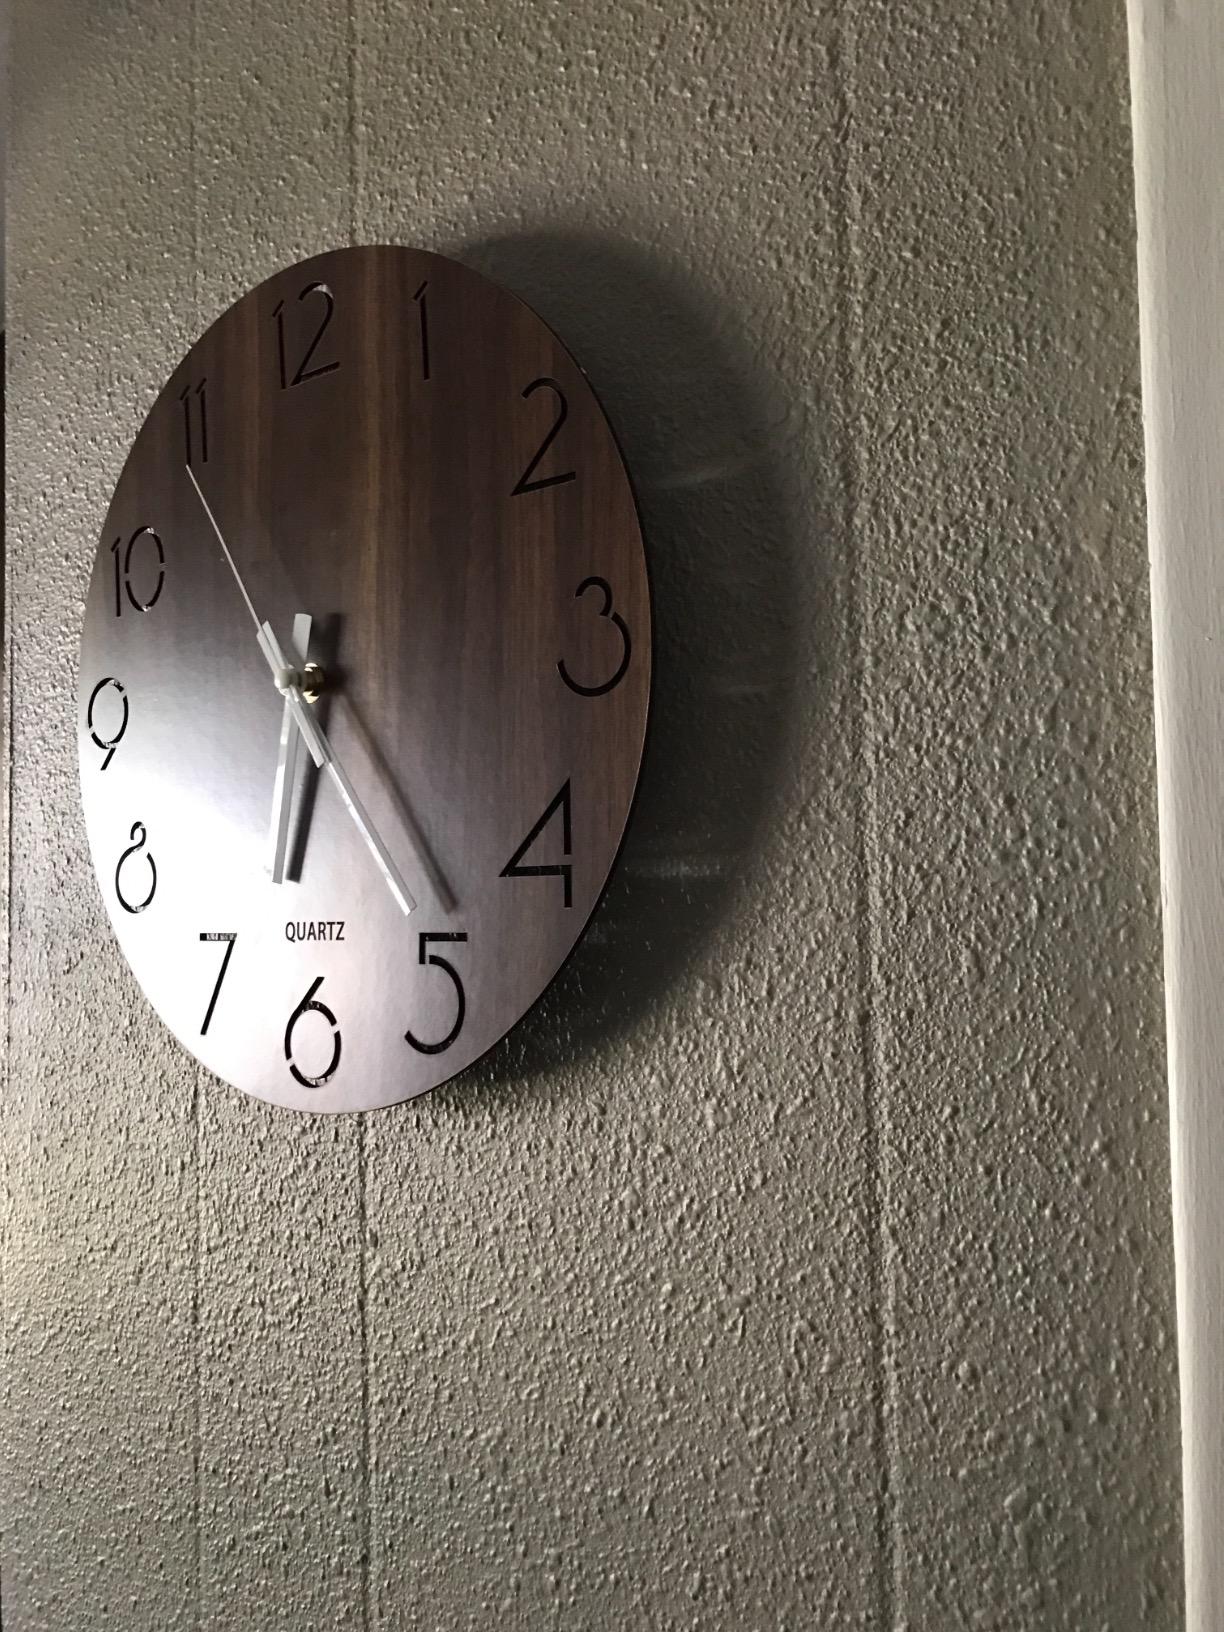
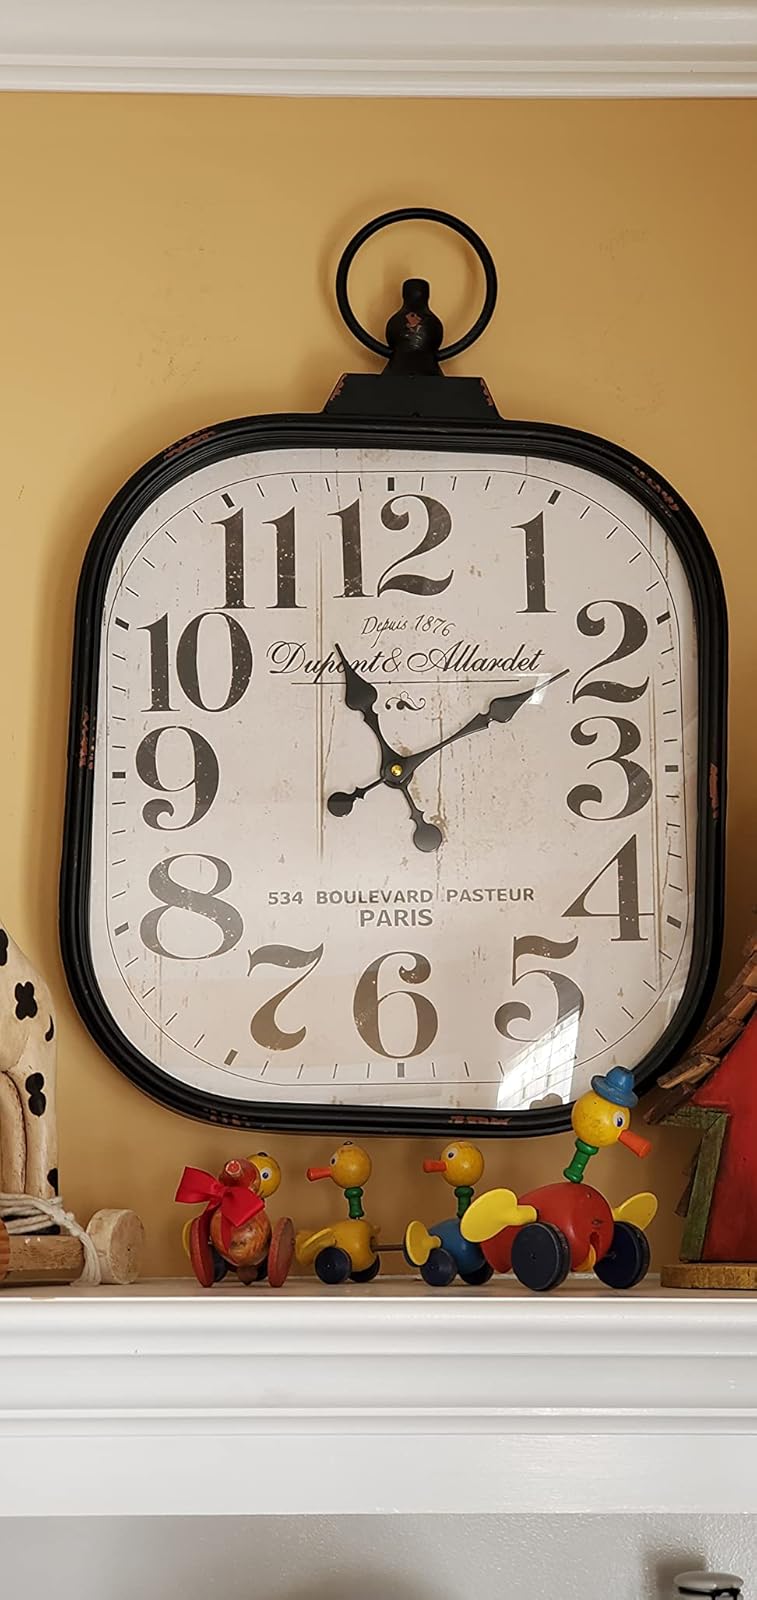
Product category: clock
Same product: no